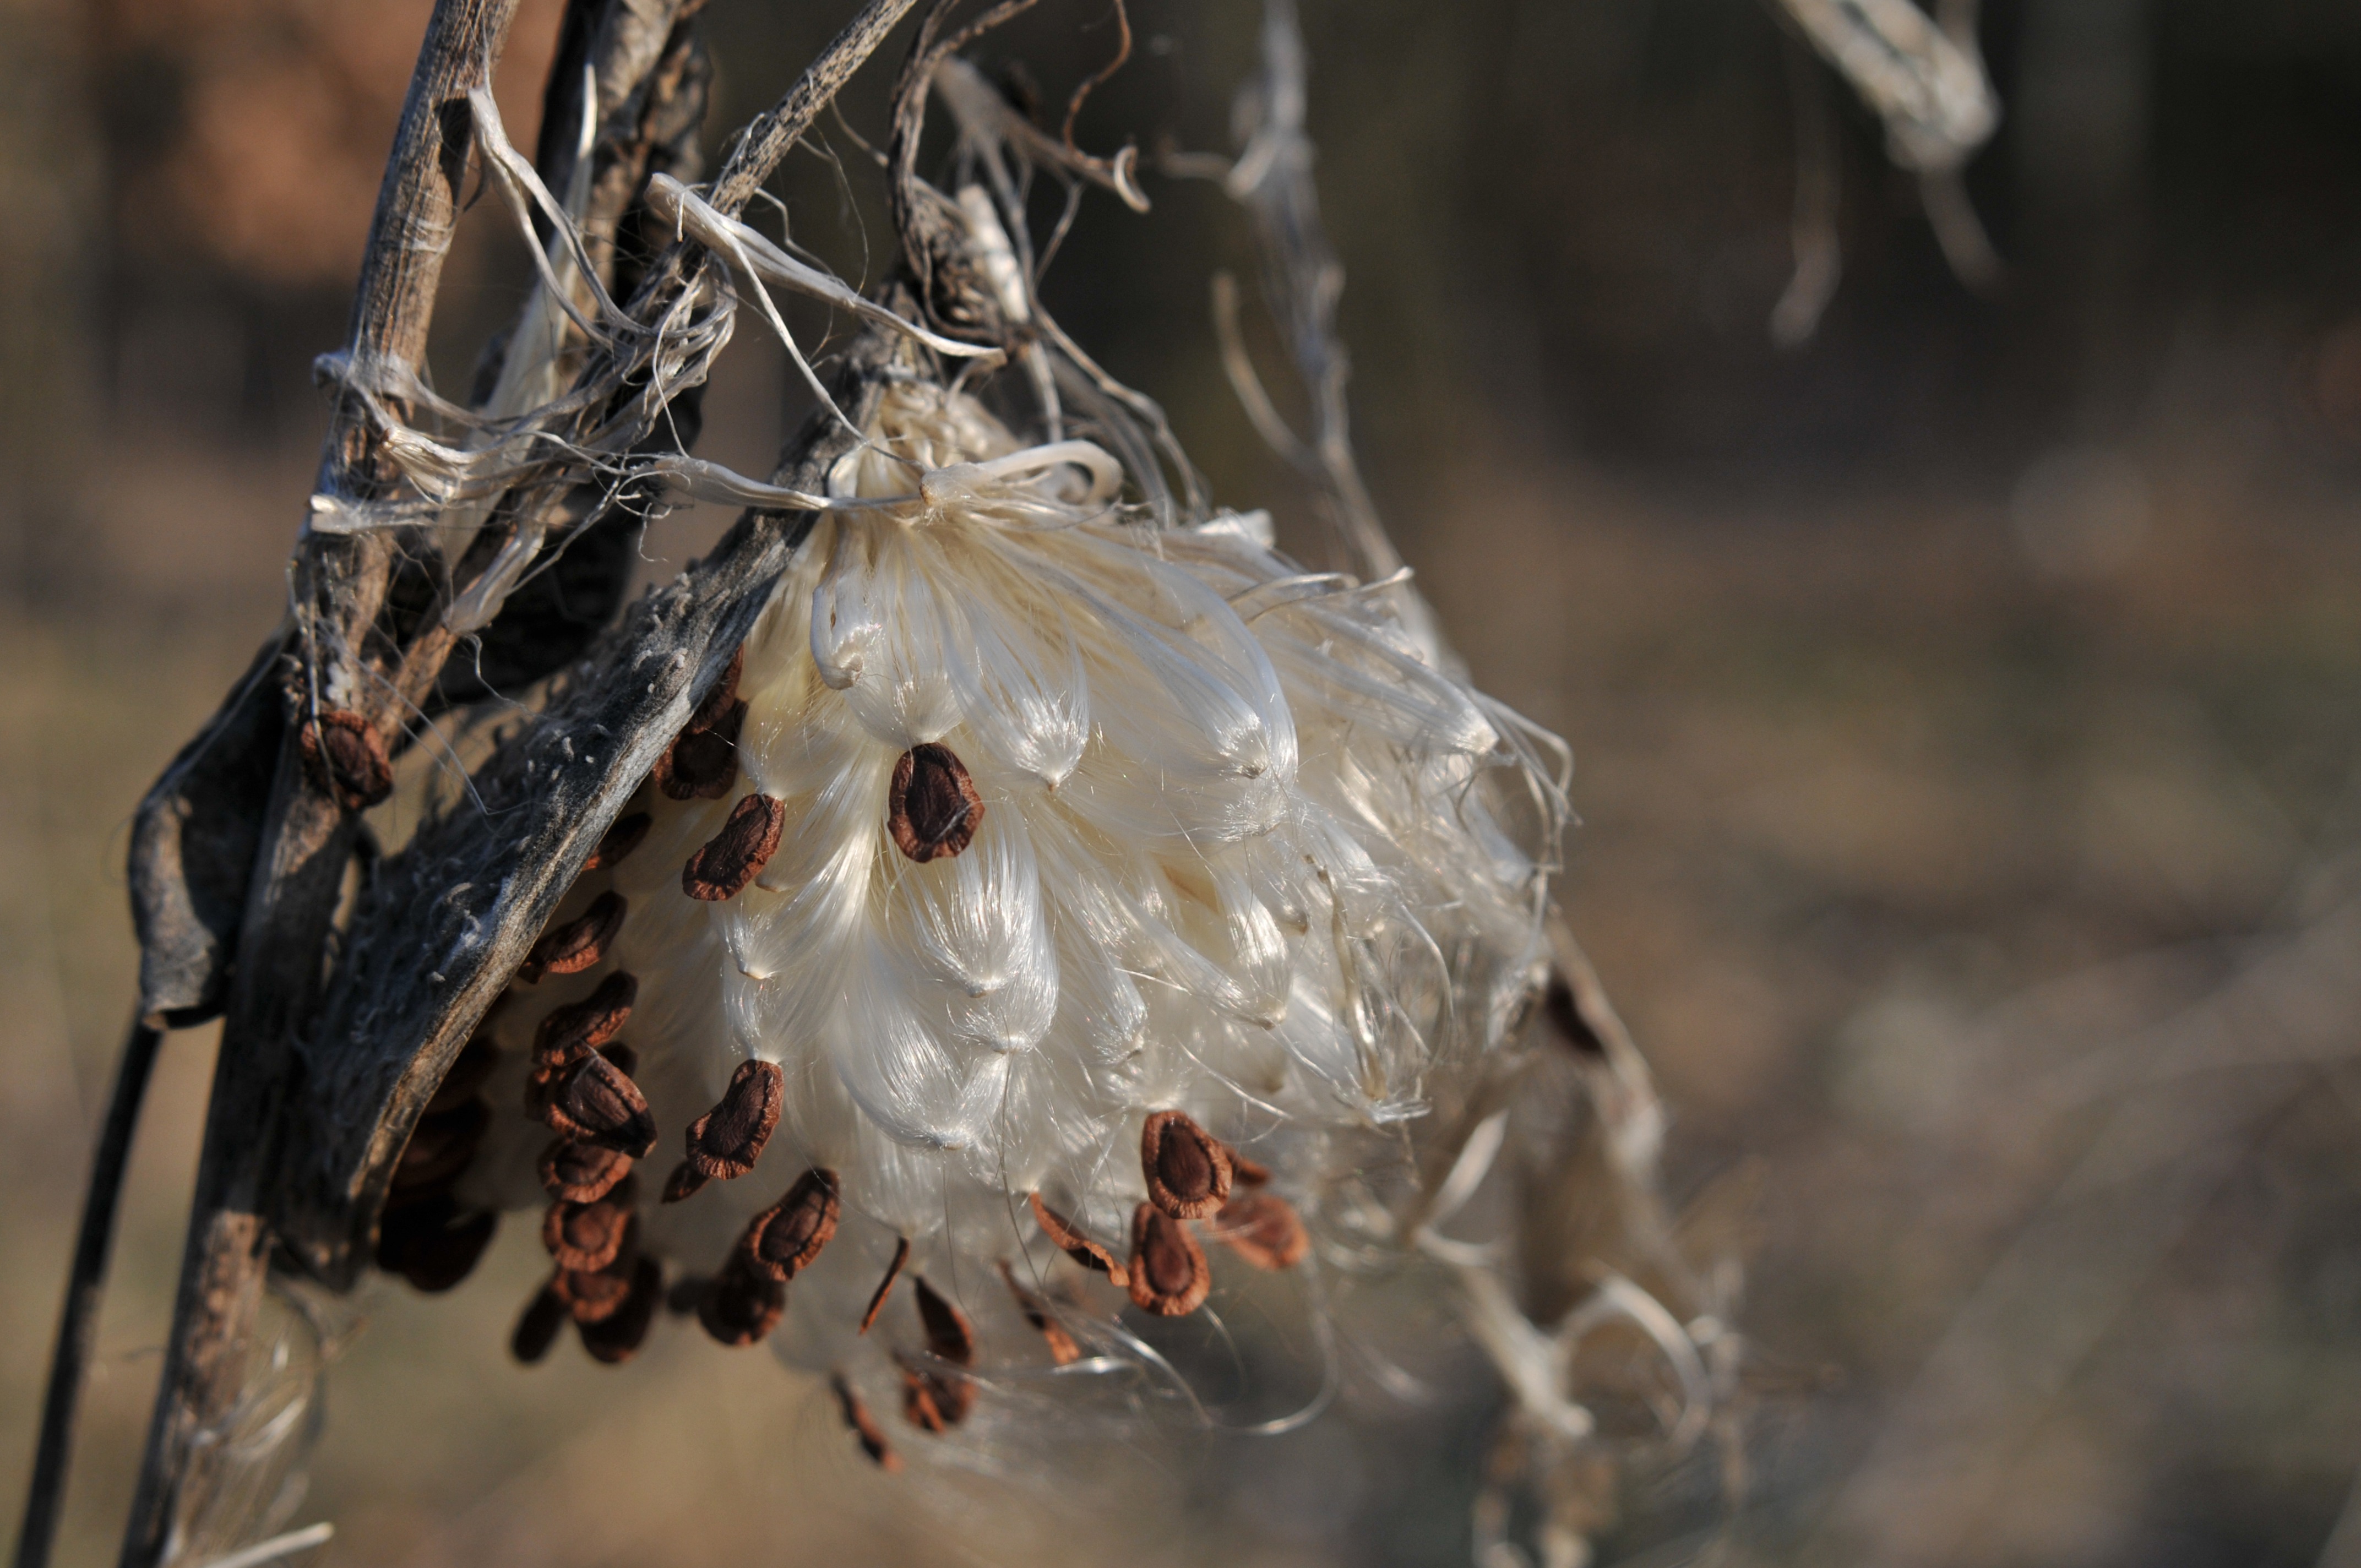
tree, nature, branch, snow, winter, plant, sunshine, meadow, leaf, flower, frost, ice, spring, autumn, flora, season, twig, flowers, close up, spring flowers, macro photography